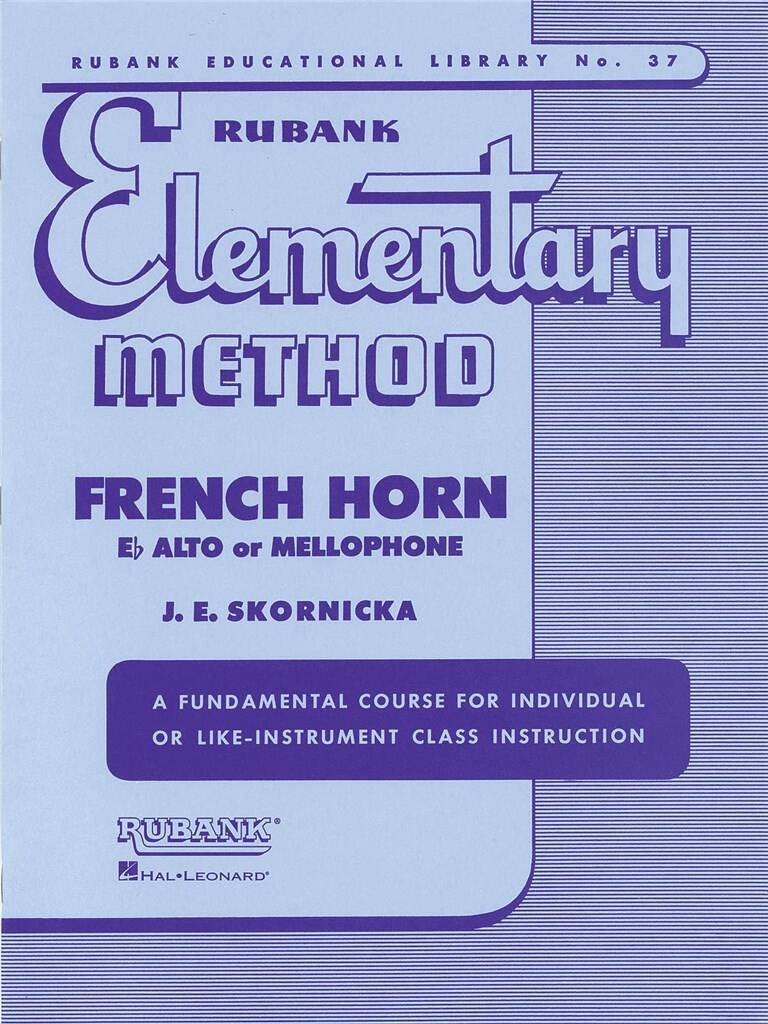
Rubank Elementary Method
Brand: Musicroom
Category: Arts & Entertainment > Hobbies & Creative Arts > Musical Instruments > Brass Instruments > French Horns